Bored (Billie Eilish song)

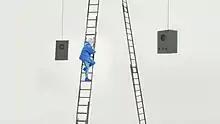
Eilish climbs up an endless ladder in the music video.

The music video for "Bored" was released to Eilish's YouTube channel on June 26, 2017, and directed by Miles & AJ. Eilish came up with the concept for it. The video sees her climbing and hanging off a ladder that seems to climb forever into endless white space, while she is dressed in a blue tracksuit with matching high-top Nikes In an interview with "Elle" magazine, Eilish said the video was inspired by "being trapped in a relationship that was going nowhere. When you're in such a toxic place with someone and you're treated so badly for such a long time that eventually you're used to it." Eilish also talked about the visual's endless ladder: "The thought of being on an endless ladder in a kind of timeless/antigravity space where no rules apply is just really sick to me, and goes with the concept of the song by getting nowhere in a relationship and getting bored."